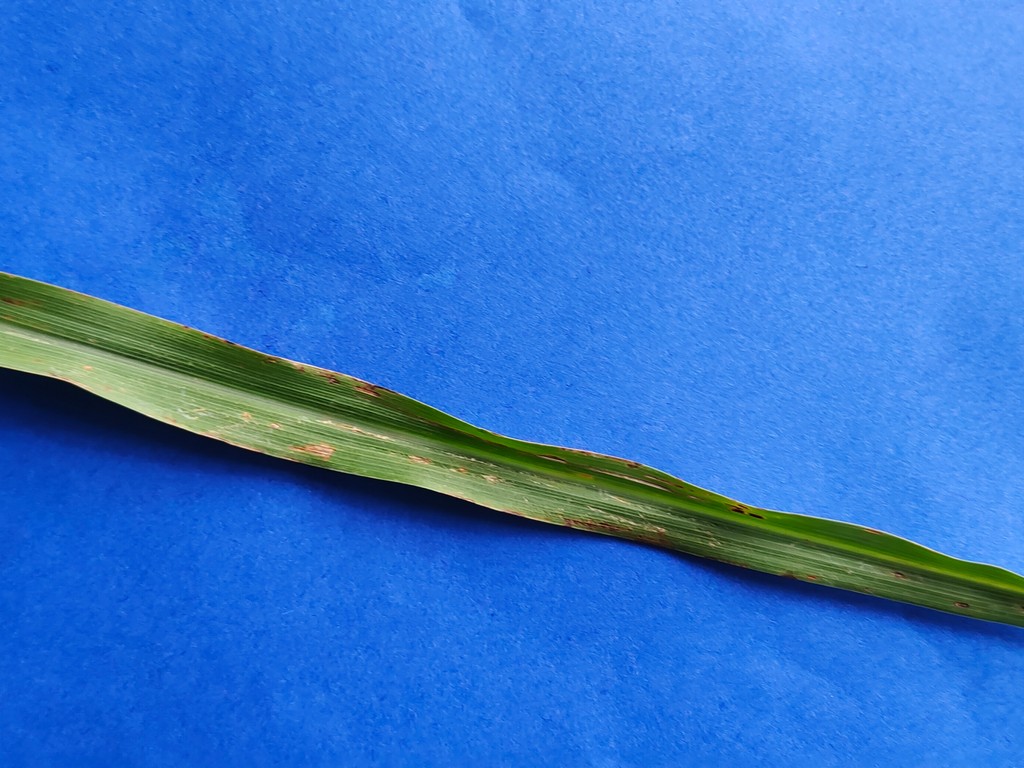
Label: Unhealthy